François Robert

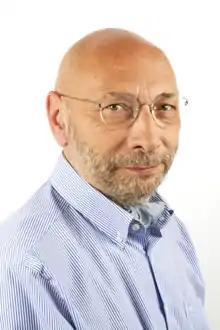
Robert in 2010

François Robert, born in Paris, France the 26th of January, 1951, is a French researcher specializing in isotope geochemistry and cosmochemistry. His work on the isotopes of hydrogen has enhanced the understanding of the origin of water and of organic matter in the Solar System. He is famous for his work on lithium, beryllium and boron, light elements formed by the irradiation of interstellar matter. He received a Leonard Medal from the Meteoritical Society in 2011 for his work on the isotopic composition of stable nuclei.